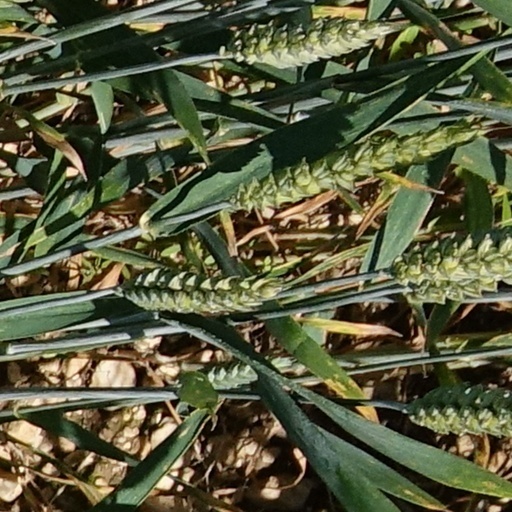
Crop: wheat